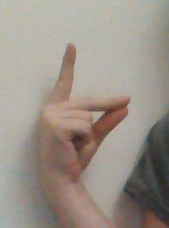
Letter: ta